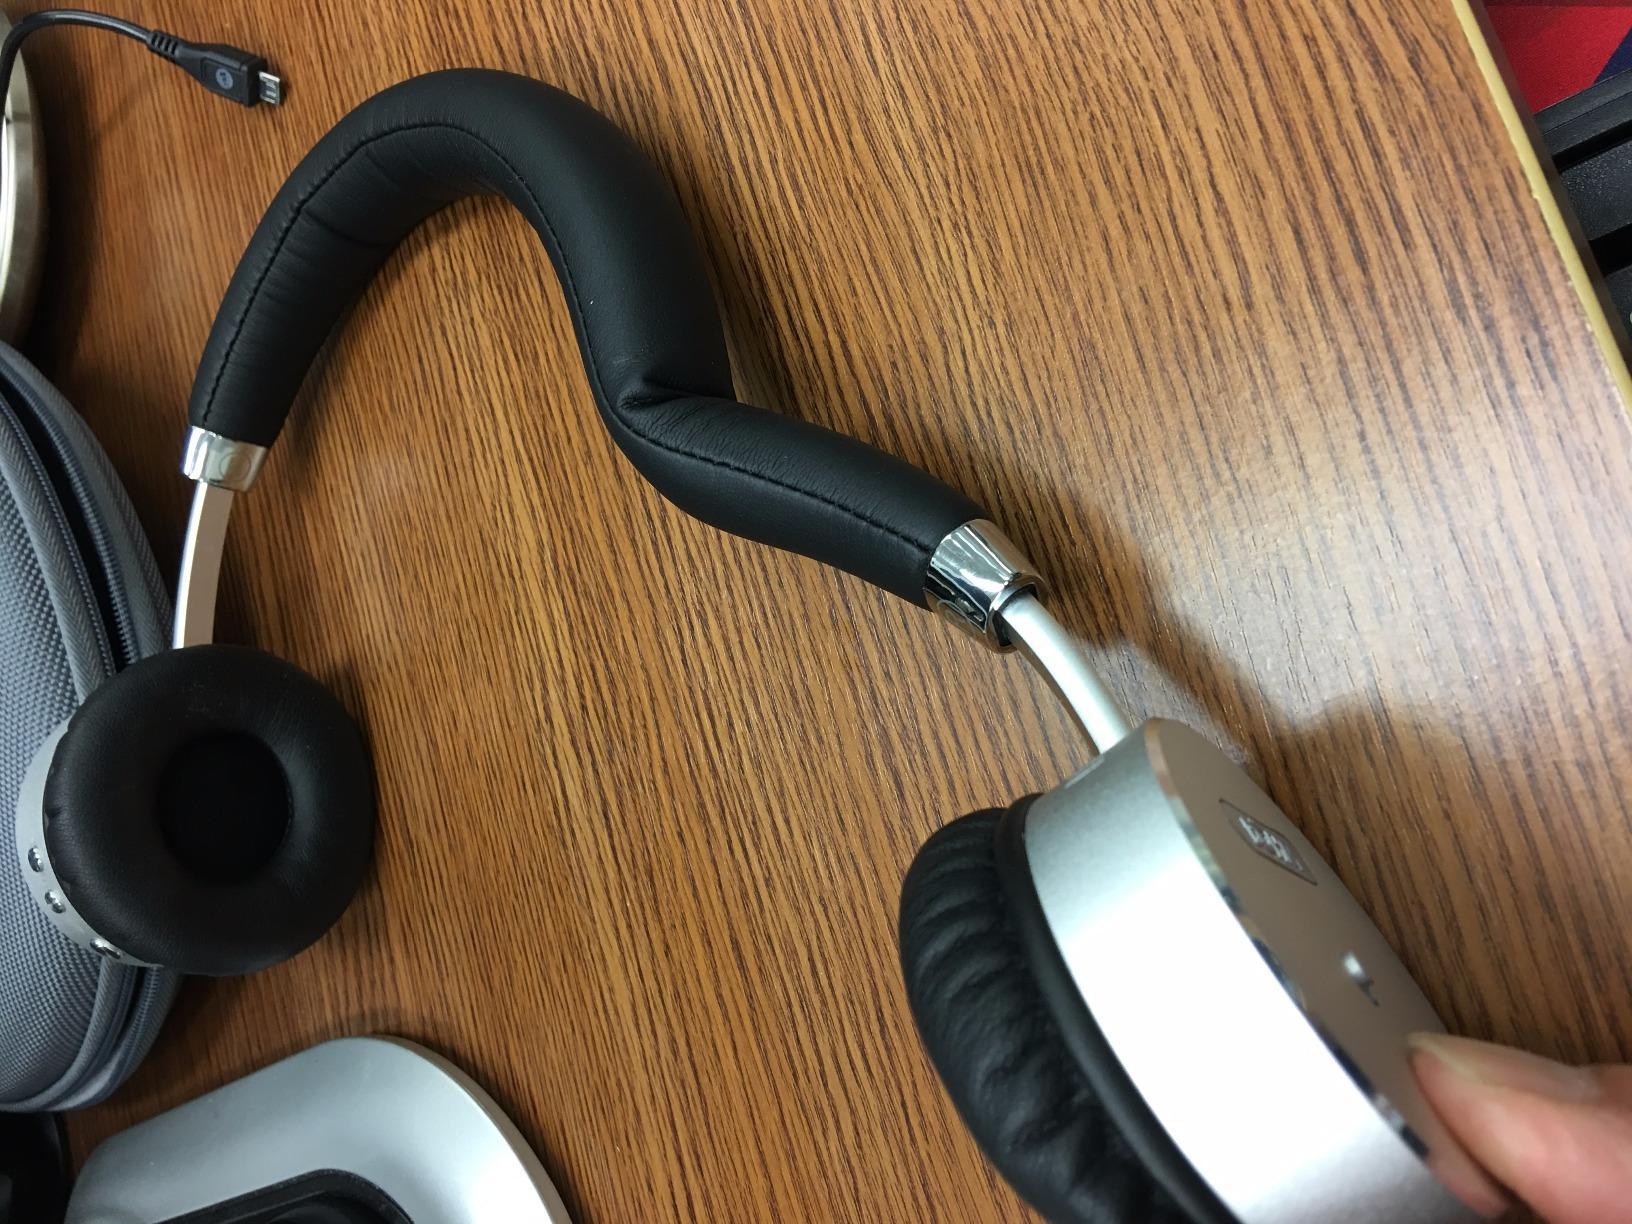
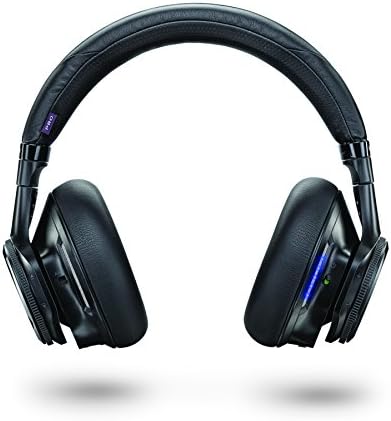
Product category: headphones
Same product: no